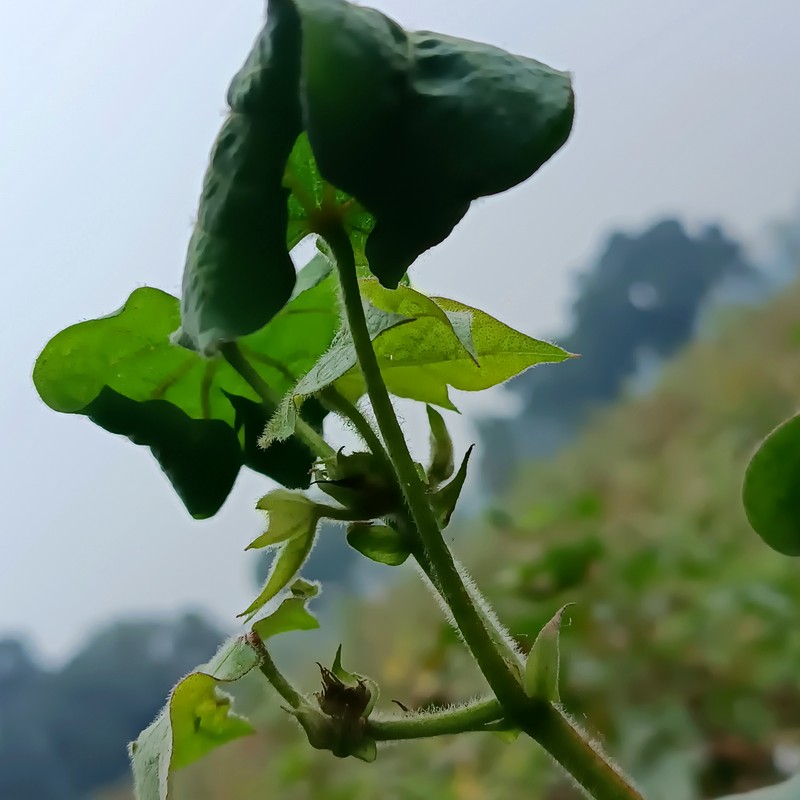
Label: Curl Virus